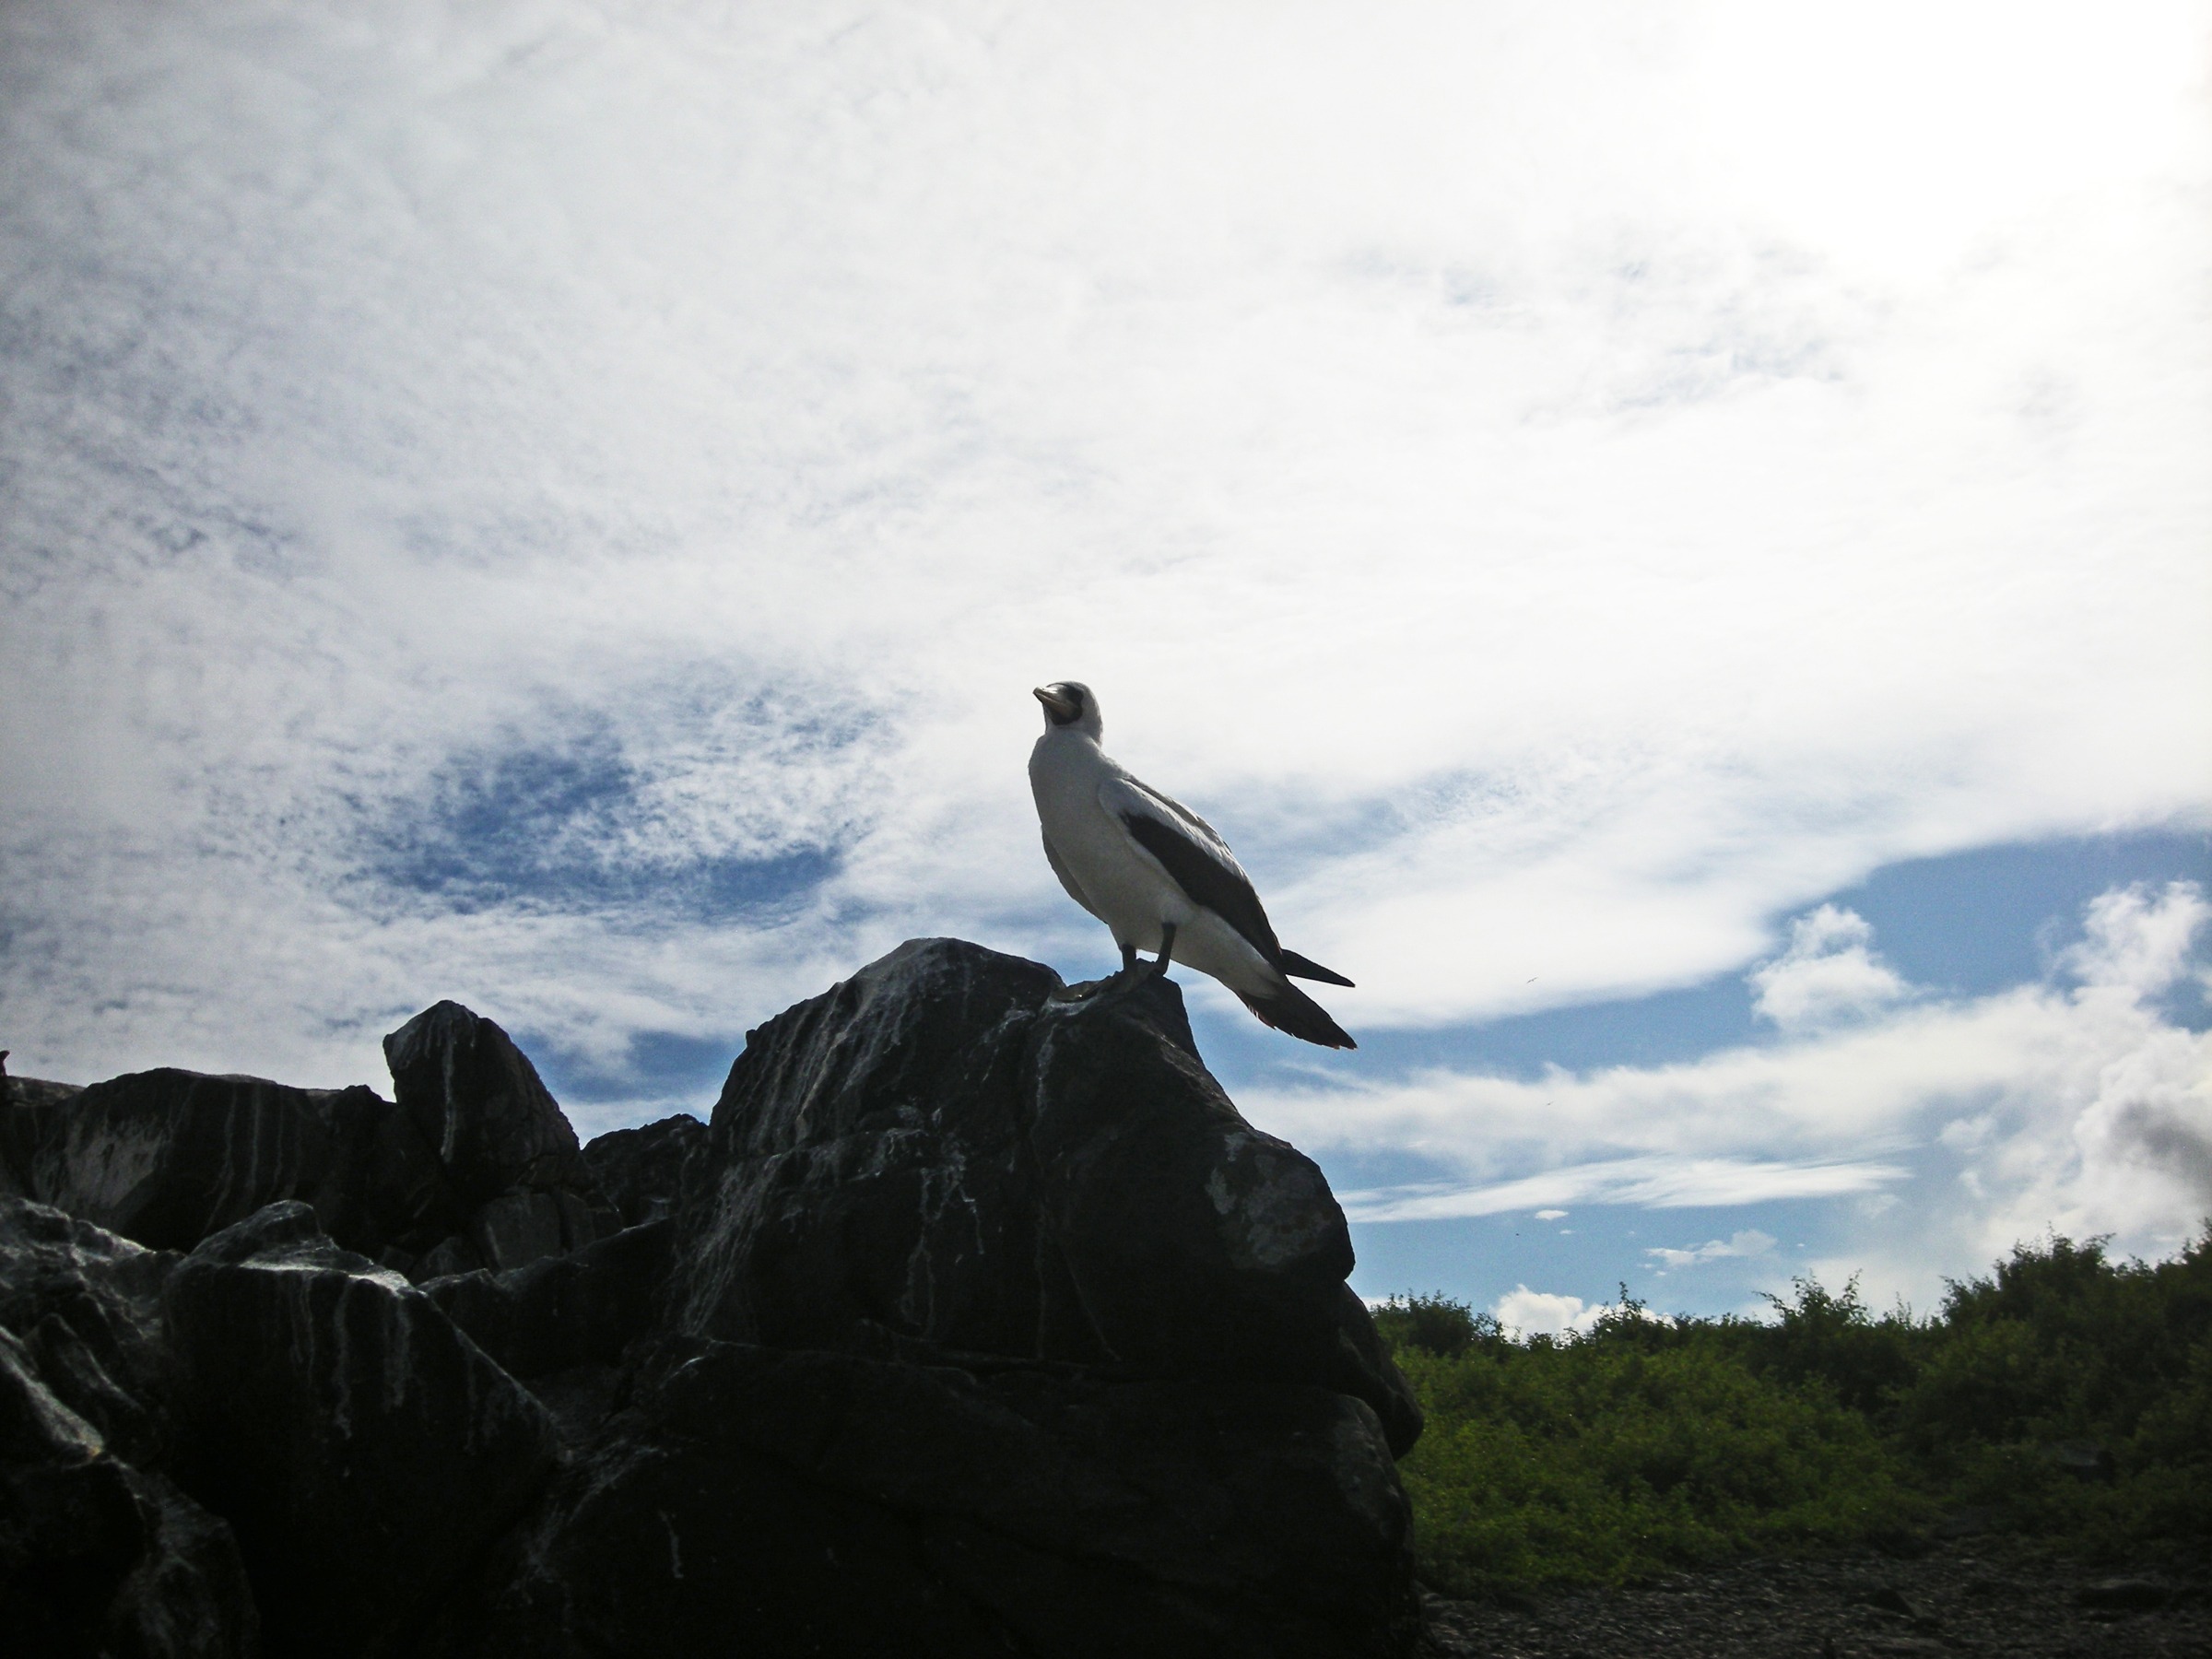
sea, nature, rock, mountain, bird, cloud, white, island, blue, black, crow, vertebrate, raven, pacific, perched, galapagos, perching bird